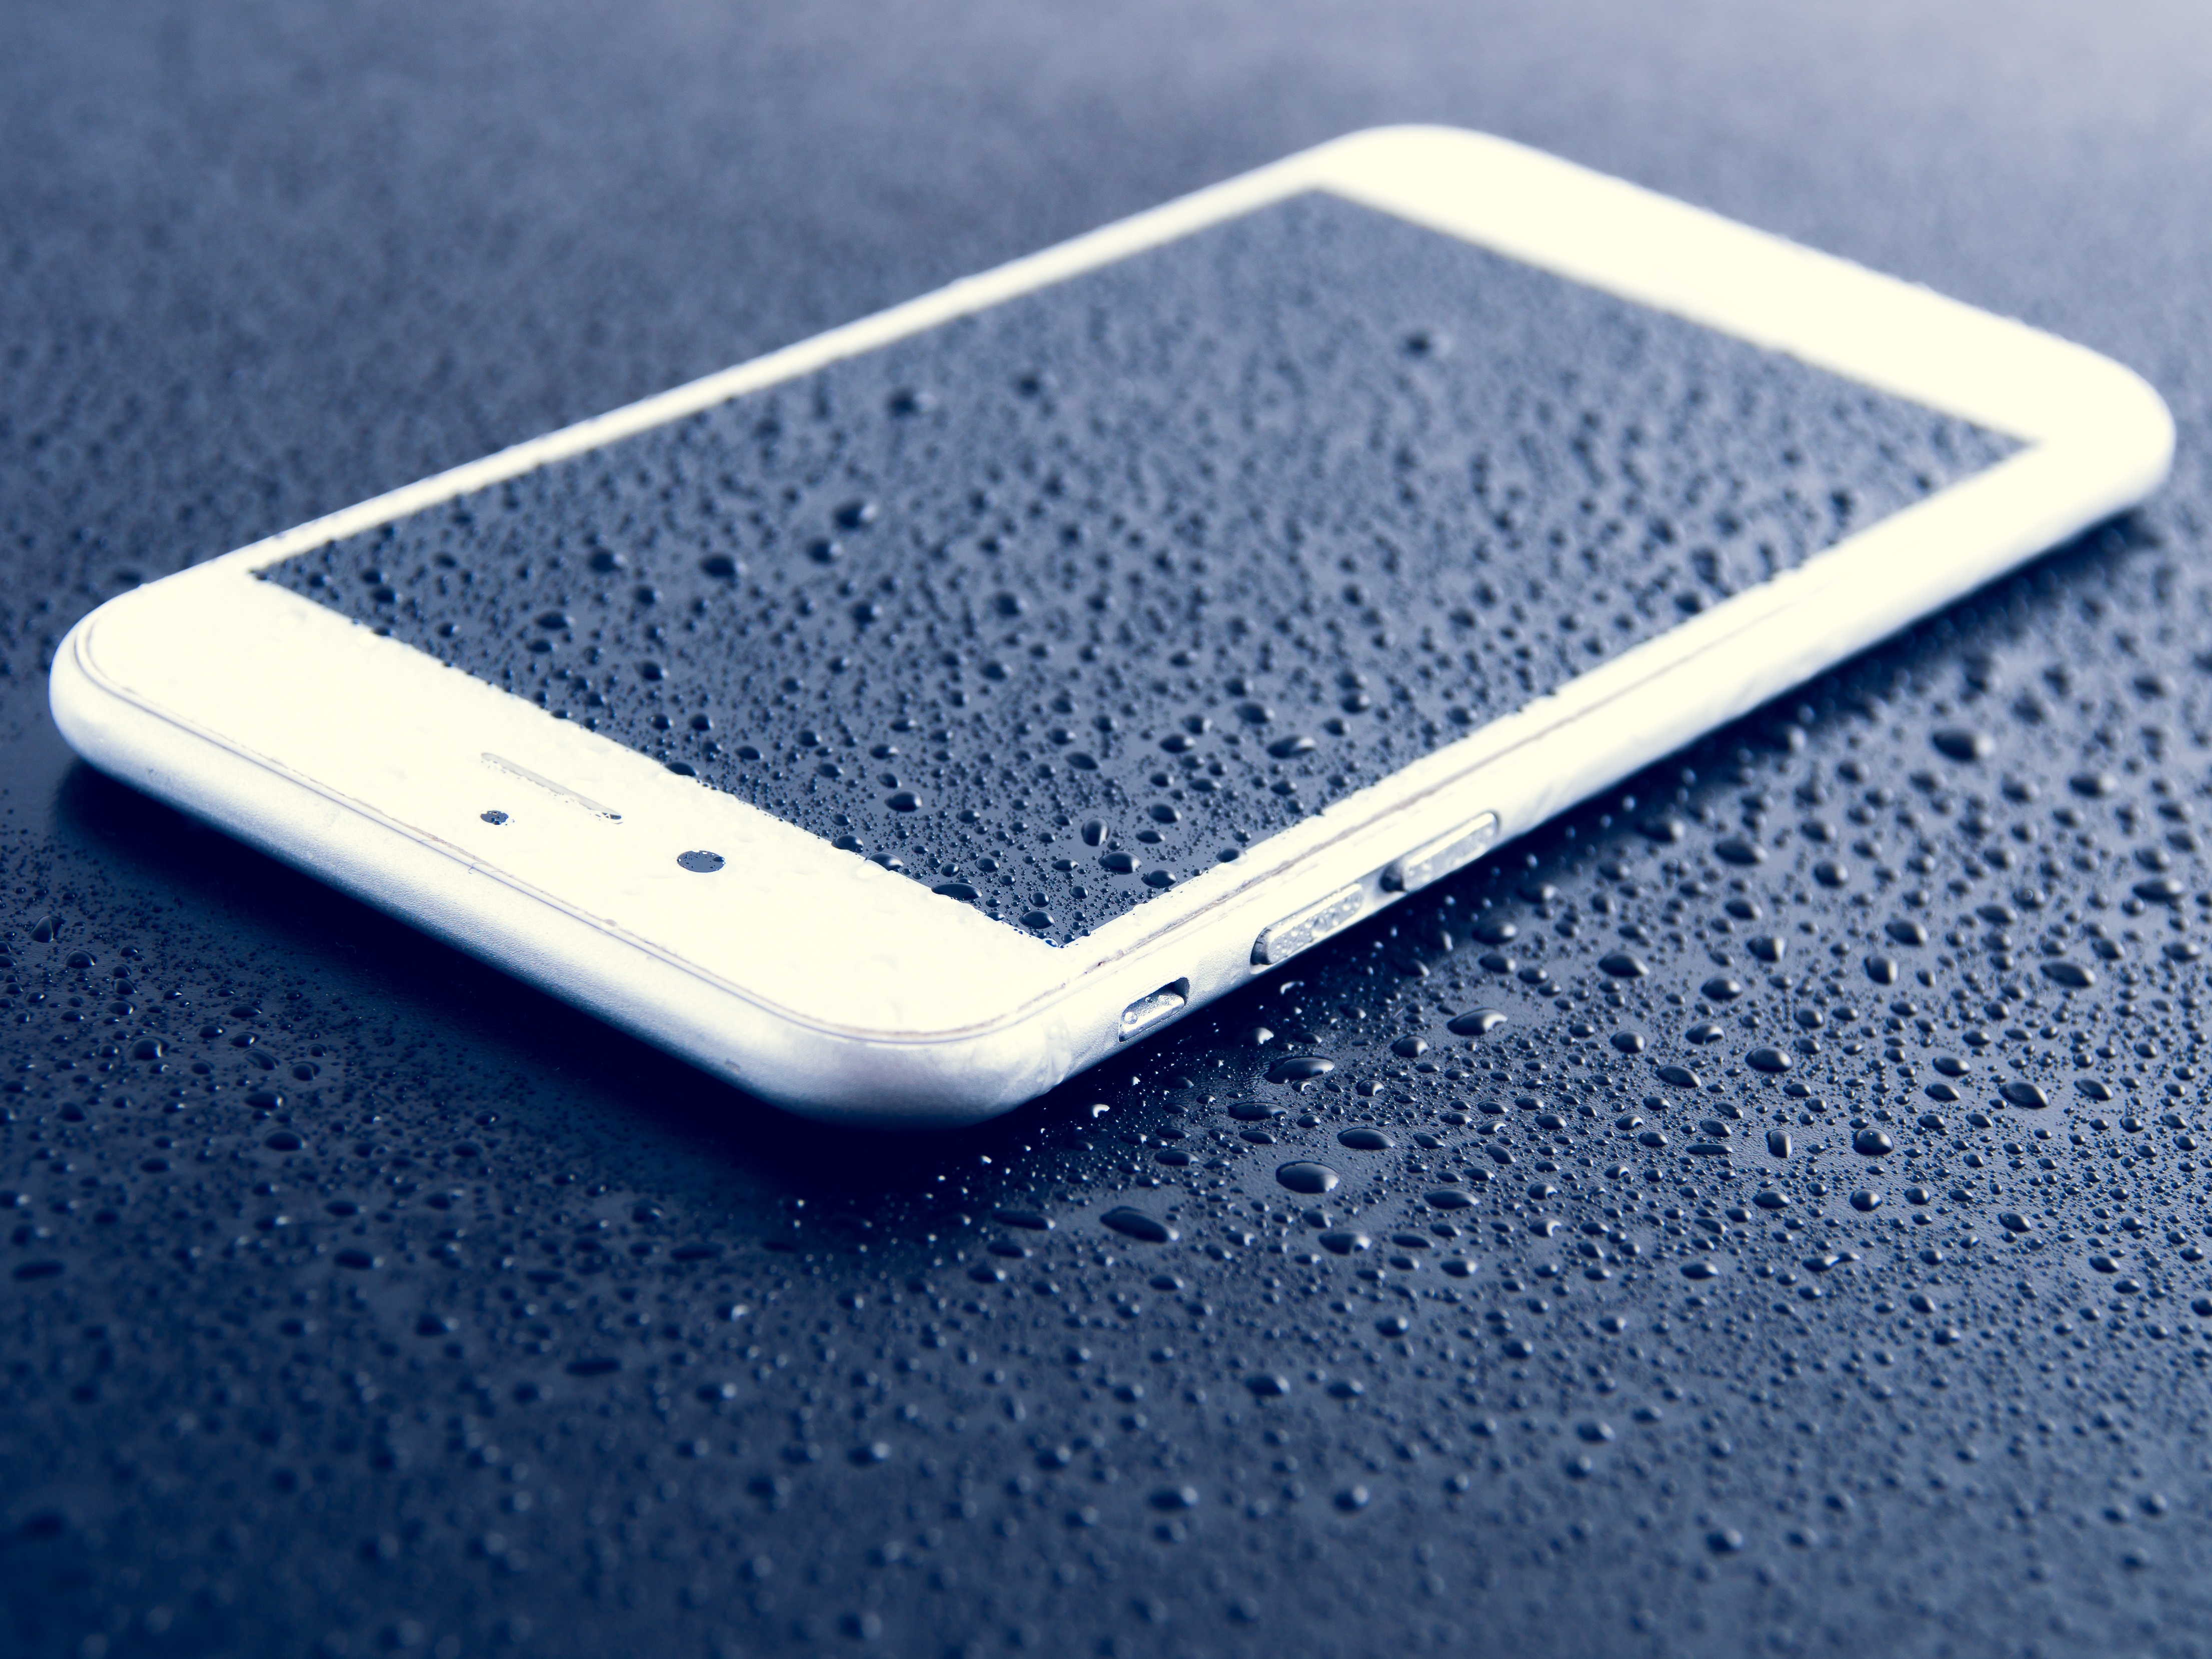
iphone, smartphone, mobile, screen, apple, water, cold, drop, dew, liquid, technology, white, rain, glass, wet, pattern, reflection, condensation, clean, telephone, gadget, blue, business, mobile phone, material, bubble, brand, product, rainbow, background, aqua, design, cool, 6s, 6, plus, android, ios, portable communications device, communication device